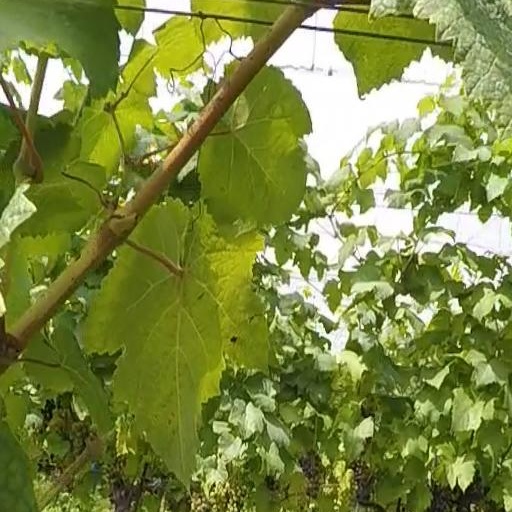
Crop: grape